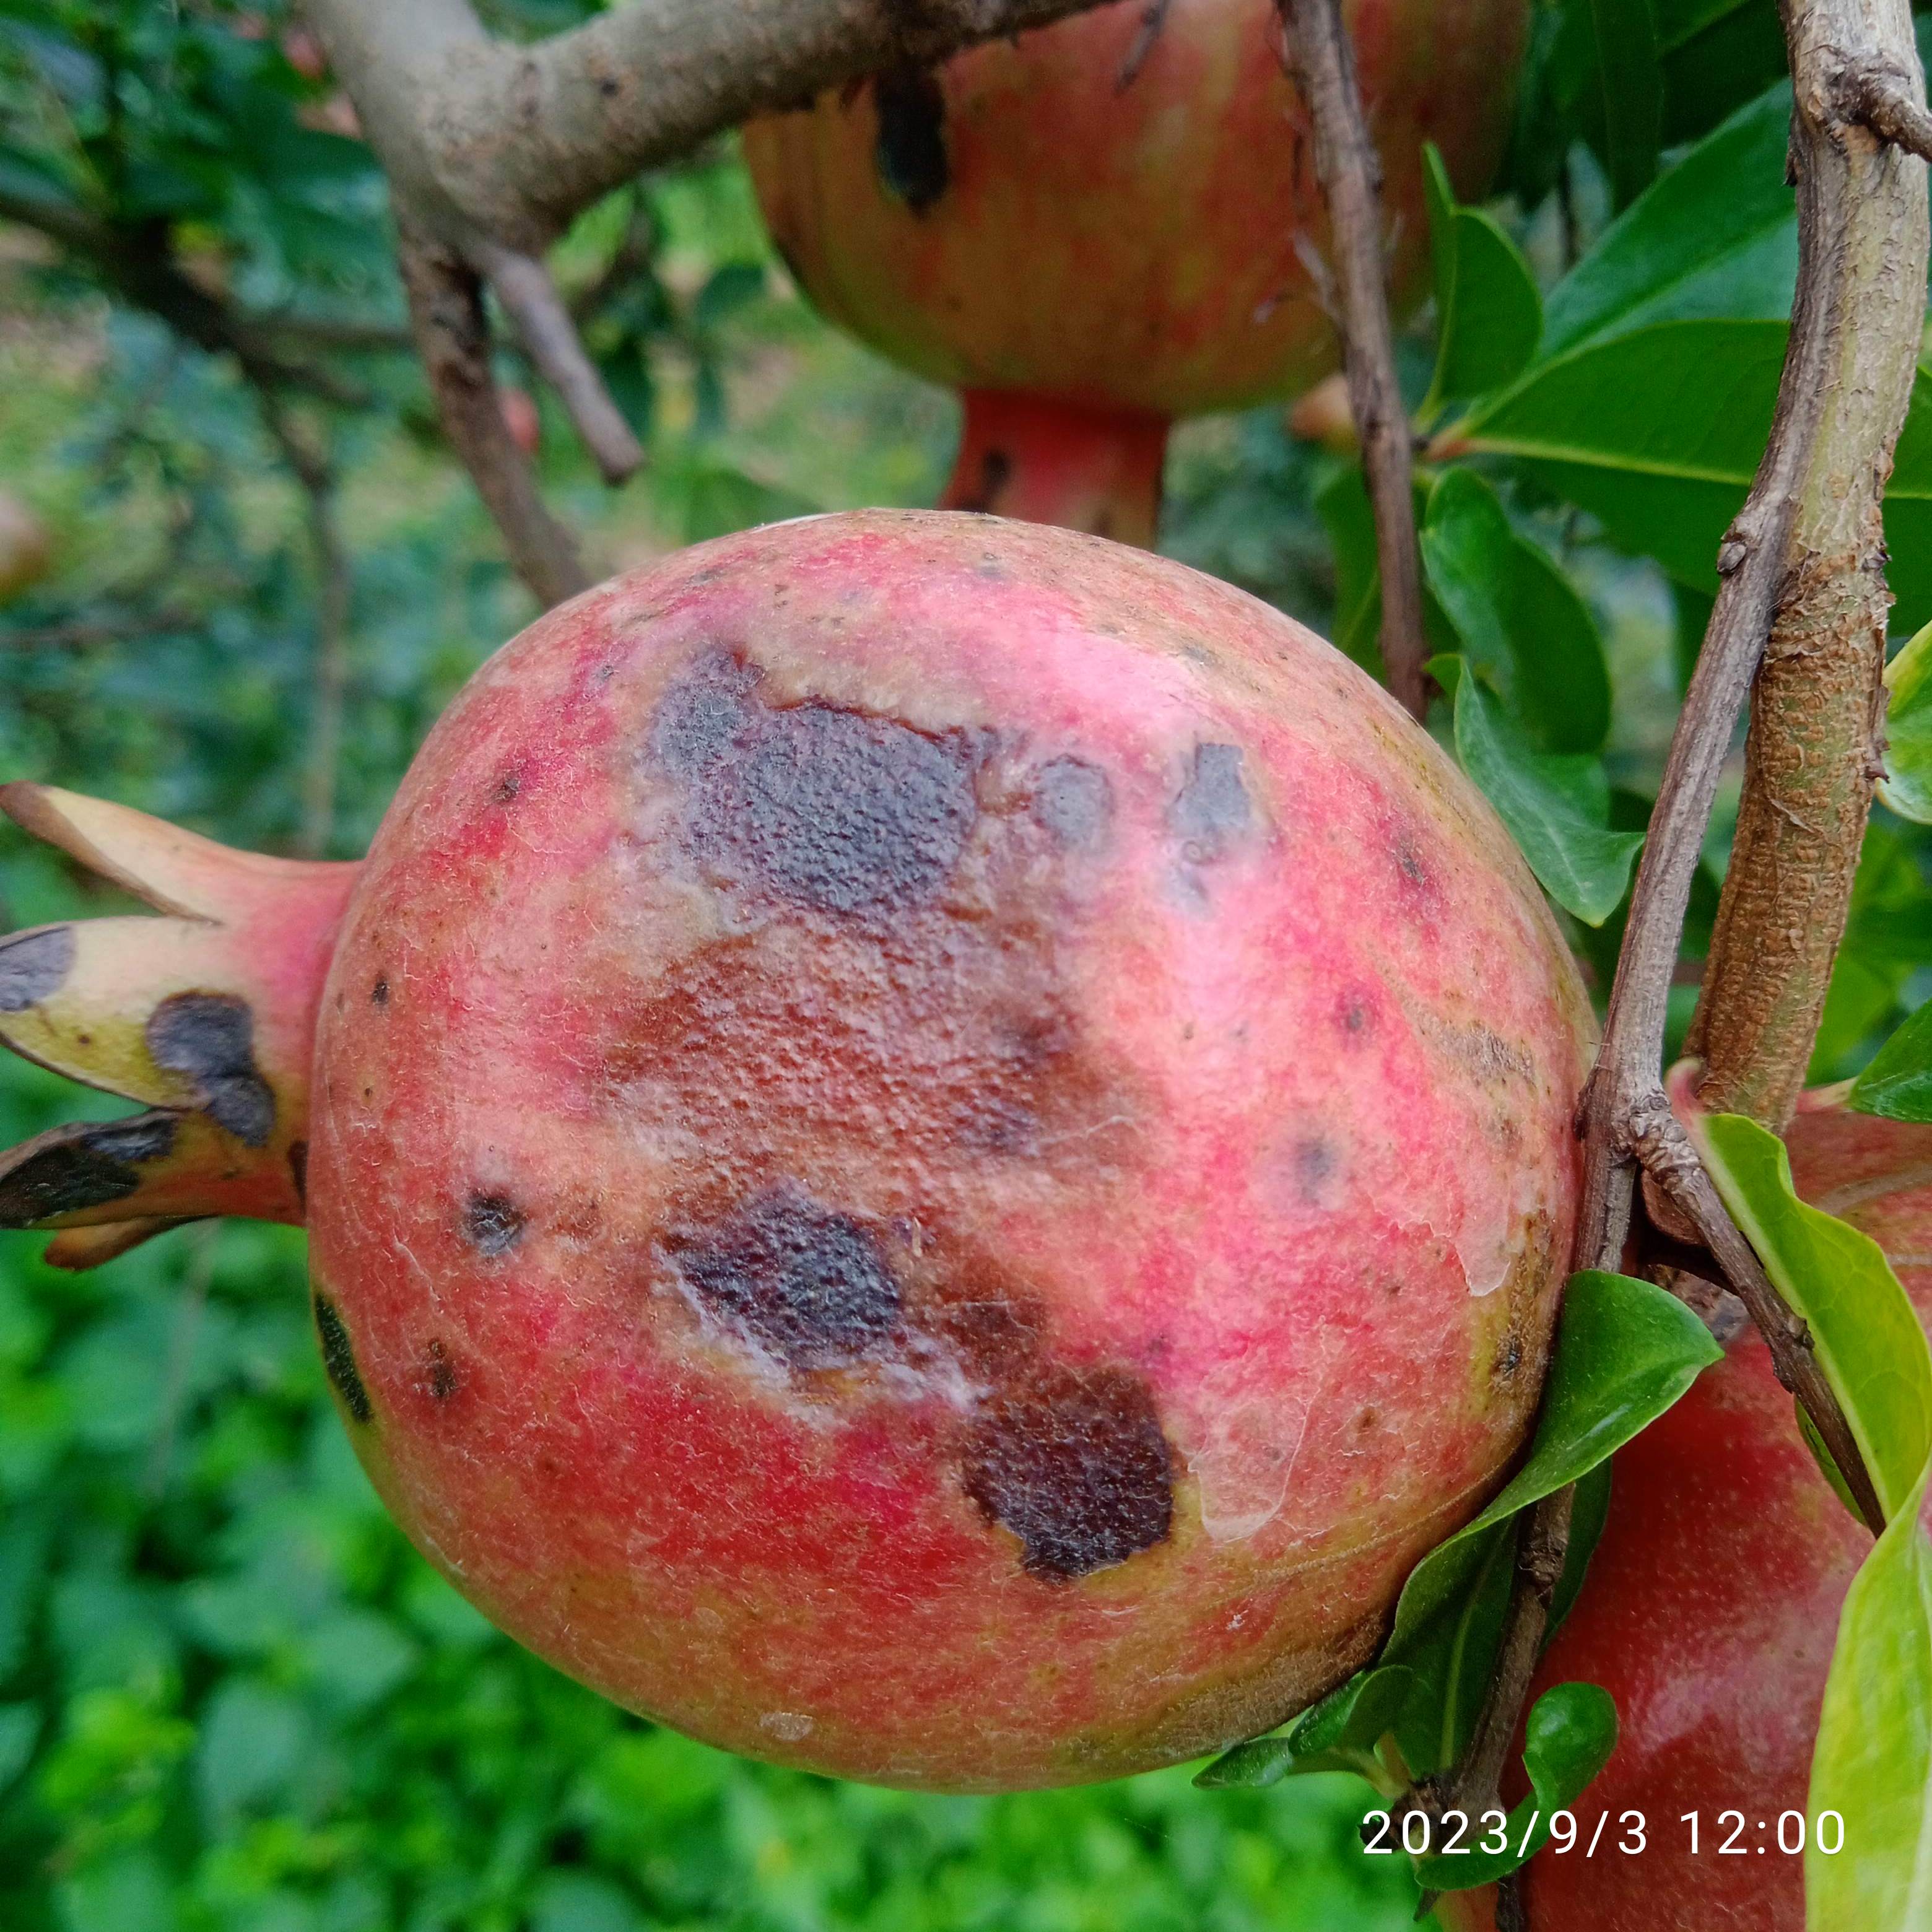
Label: Anthracnose